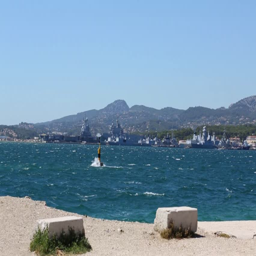
ship type sails along the seashore and moored warships on the coast